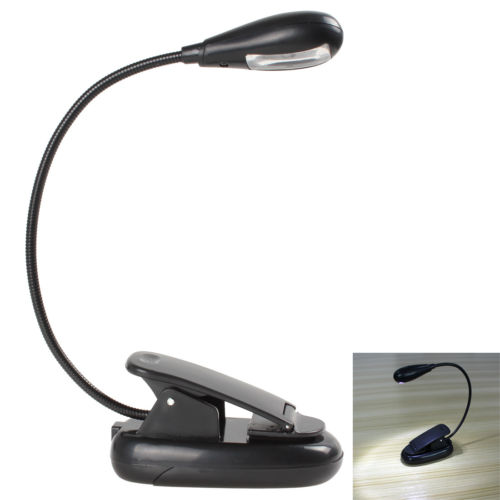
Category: lamp